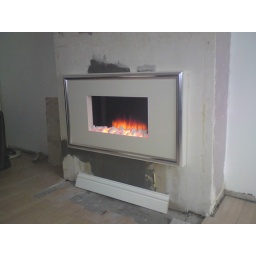
Firestarter Installations -Modern silver hole in wall electric fire